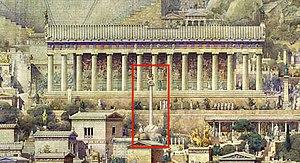
Le Sphinx de Naxos, également Sphinx des Naxiens, aujourd'hui situé au Musée archéologique de Delphes, est une statue en marbre colossale de 2,22 mètres de haut représentant un sphinx, une créature mythique avec une tête de femme, une poitrine et des ailes composées de plumes impressionnantes d'un oiseau de proie tourné vers le haut, et le corps d'une lionne. Le Sphinx se tenait sur une colonne de 10 mètres qui culminait dans l'une des premières capitales ioniques, et a été érigé à côté du temple d'Apollon à Delphes, le centre religieux de la Grèce antique, en 560 avant notre ère.